Jadavpur University

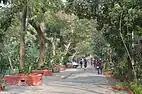
Inside JU Main Campus

On 25 July 1906, Bengal Technical Institute was founded by Society for the Promotion of Technical Education by at 92, Upper Circular Road. On 7 July 1910, the Society for the Promotion of Technical Education in Bengal was merged with the National Council of Education (NCE). The institute became College of Engineering and Technology, Bengal looked after by NCE. After Independence, on 24 December 1955, Jadavpur University was officially established by the Government of West Bengal with the concurrence of the Government of India.